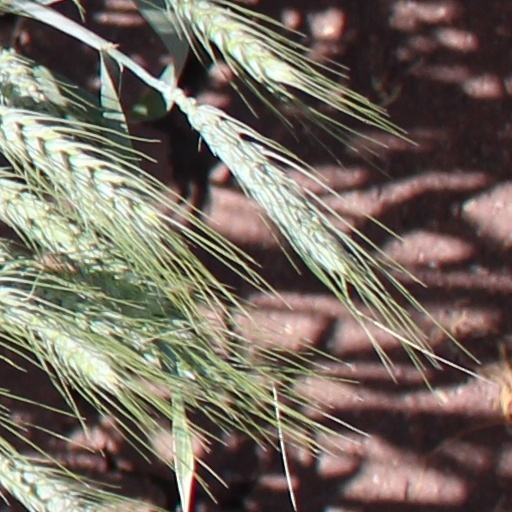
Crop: wheat